Petersglocke

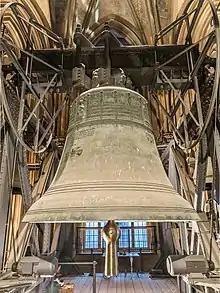
Petersglocke with new clapper and ringing engines

When the bell was cast in 1923, the bell-founder refused to take German marks as a payment because of the hyper-inflation. Instead the Cathedral Chapter paid 5,000 US dollars. The predecessor of the bell was the "Emperor's Bell" (orig. German: "Kaiserglocke") or "Gloriosa" ("Glorious") of 1873 which at was even heavier than the St. Peter's bell. In 1918 it was melted down, because of the poor sound quality and the inadequate tone. Its metal was used for war purposes. During its thirty-year life it had regularly been put out of service to attempt to fix the inappropriate sound. Because of this the bell was nicknamed "Große Schweigerin", or "big silence".